Volmer VJ-22 Sportsman

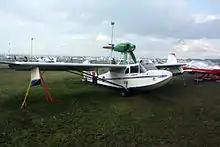
Volmer Sportsman at Airventure 2009

The Volmer VJ-22 Sportsman is an American homebuilt amphibious aircraft. The Sportsman is a two-seat high-winged monoplane of wood and fabric construction, with over 100 built by 1993.